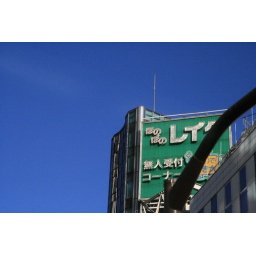
Sky and a green building in Tokyo